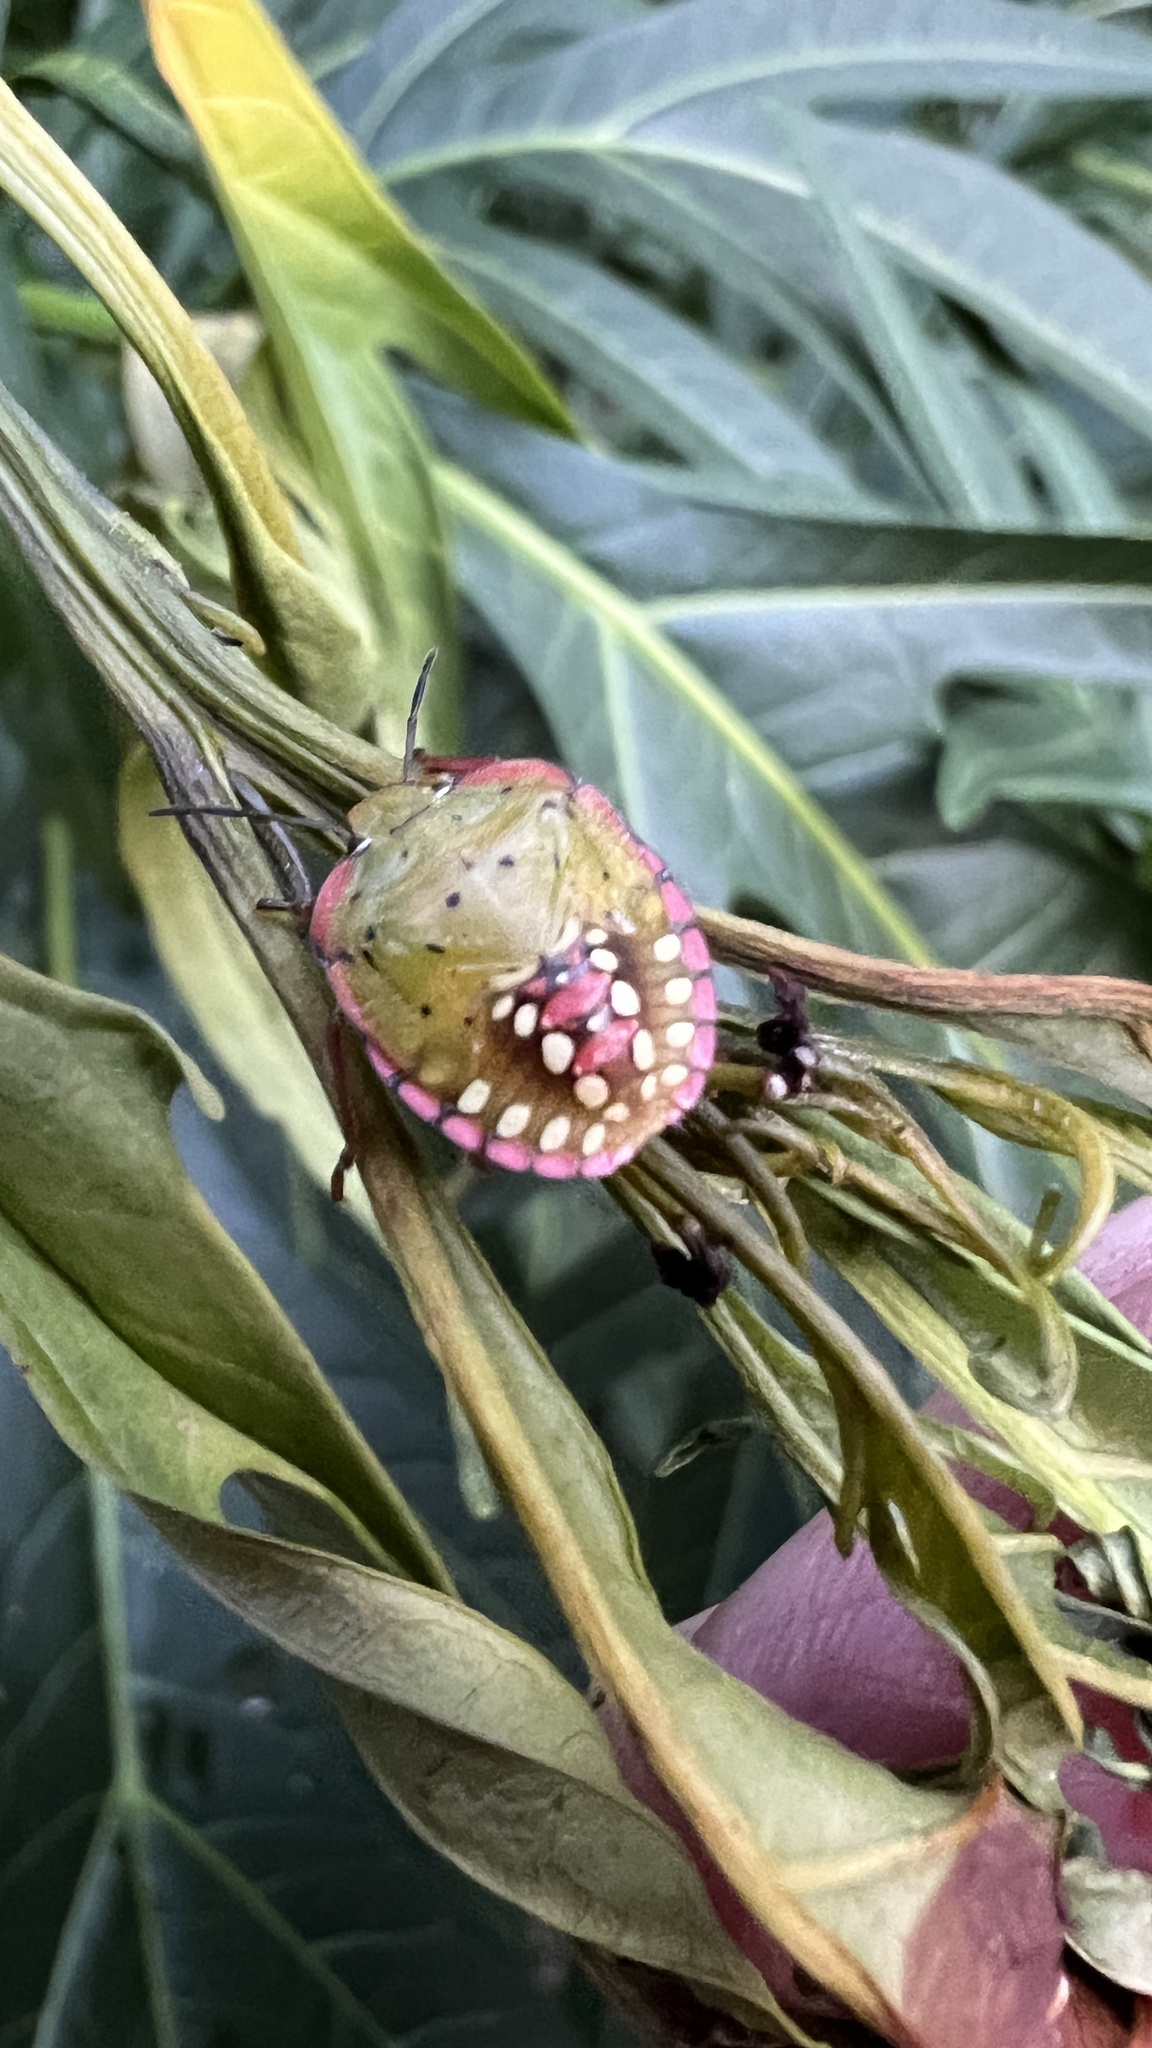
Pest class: stink_bug